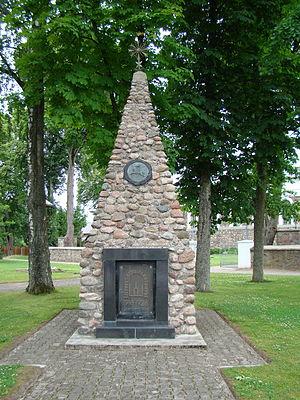
Darbėnai est un village du nord-ouest de la Lituanie. Sa population est de 1 598 personnes. Il est à 16 kilomètres de Kretinga.